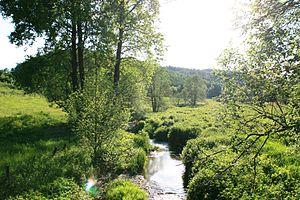
Ruisseau sur la frontière Belgique-Luxembourg